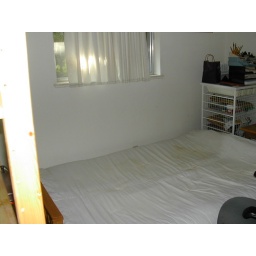
Eliot's office in the old house